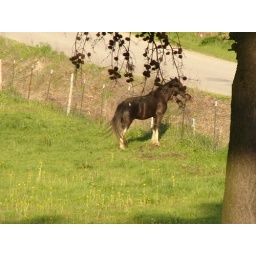
This horse is in the pasture next to my house.